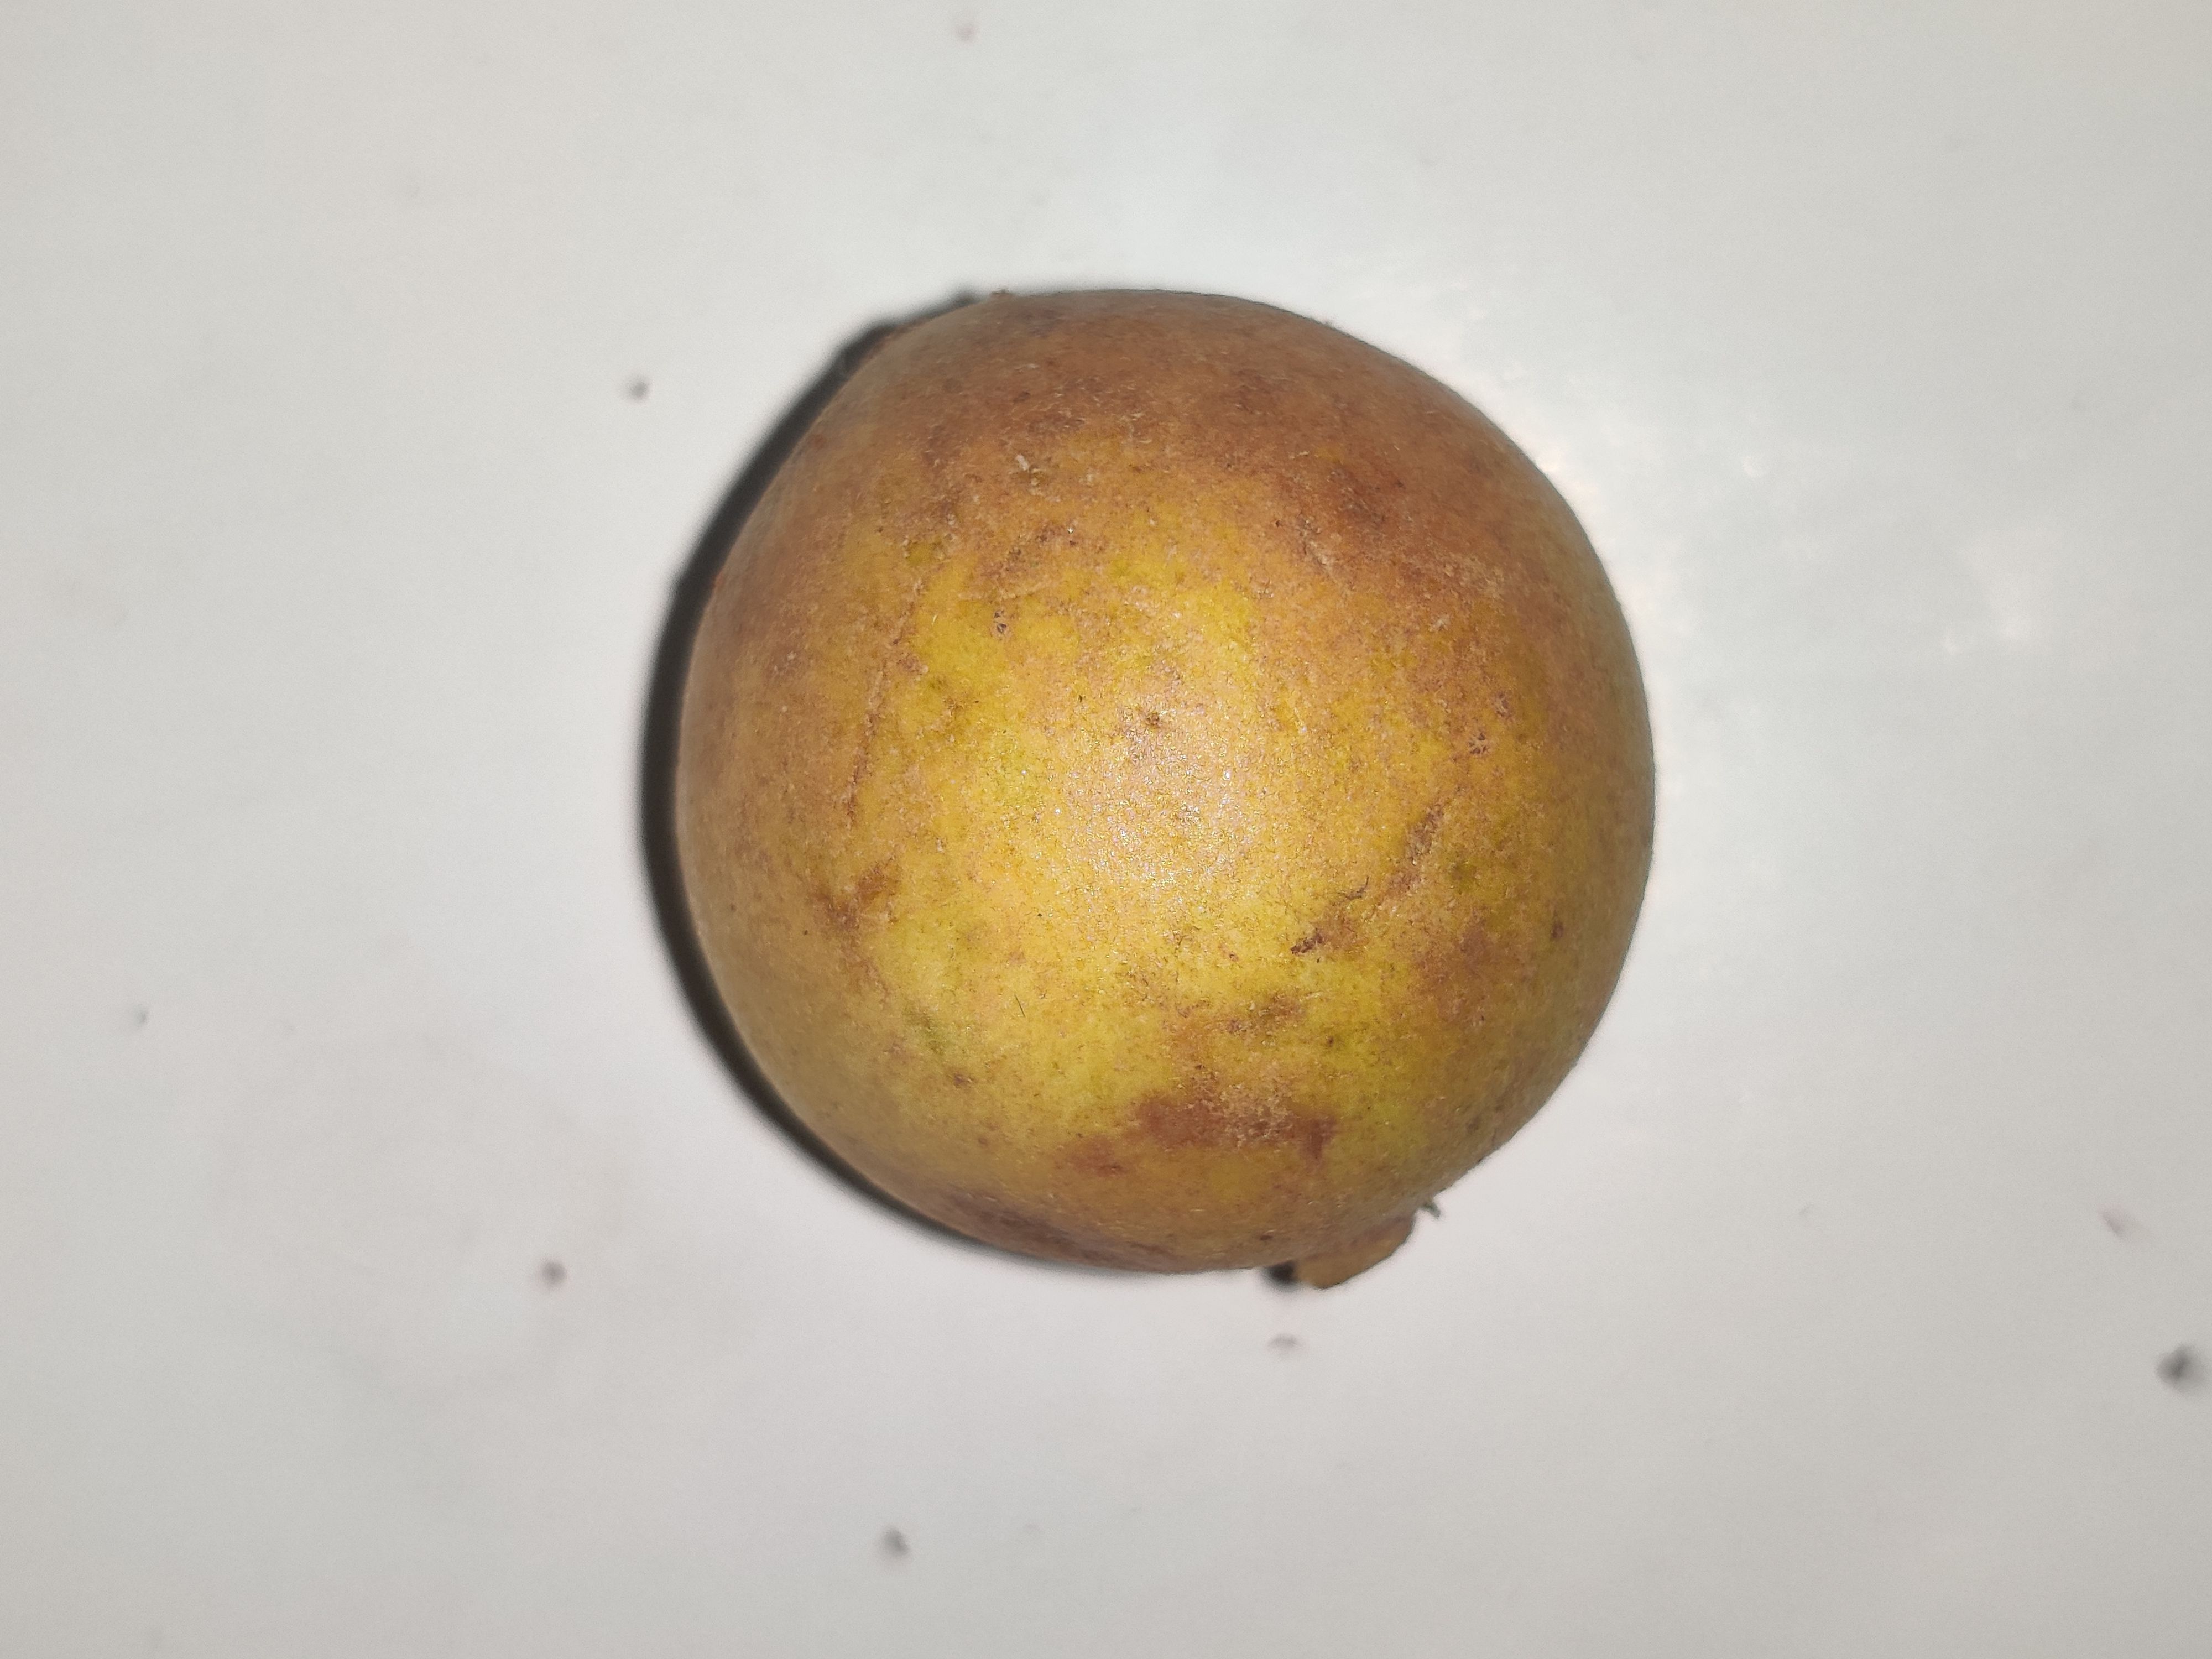
Fruit: burmese-grape
Grade: 2nd-grade